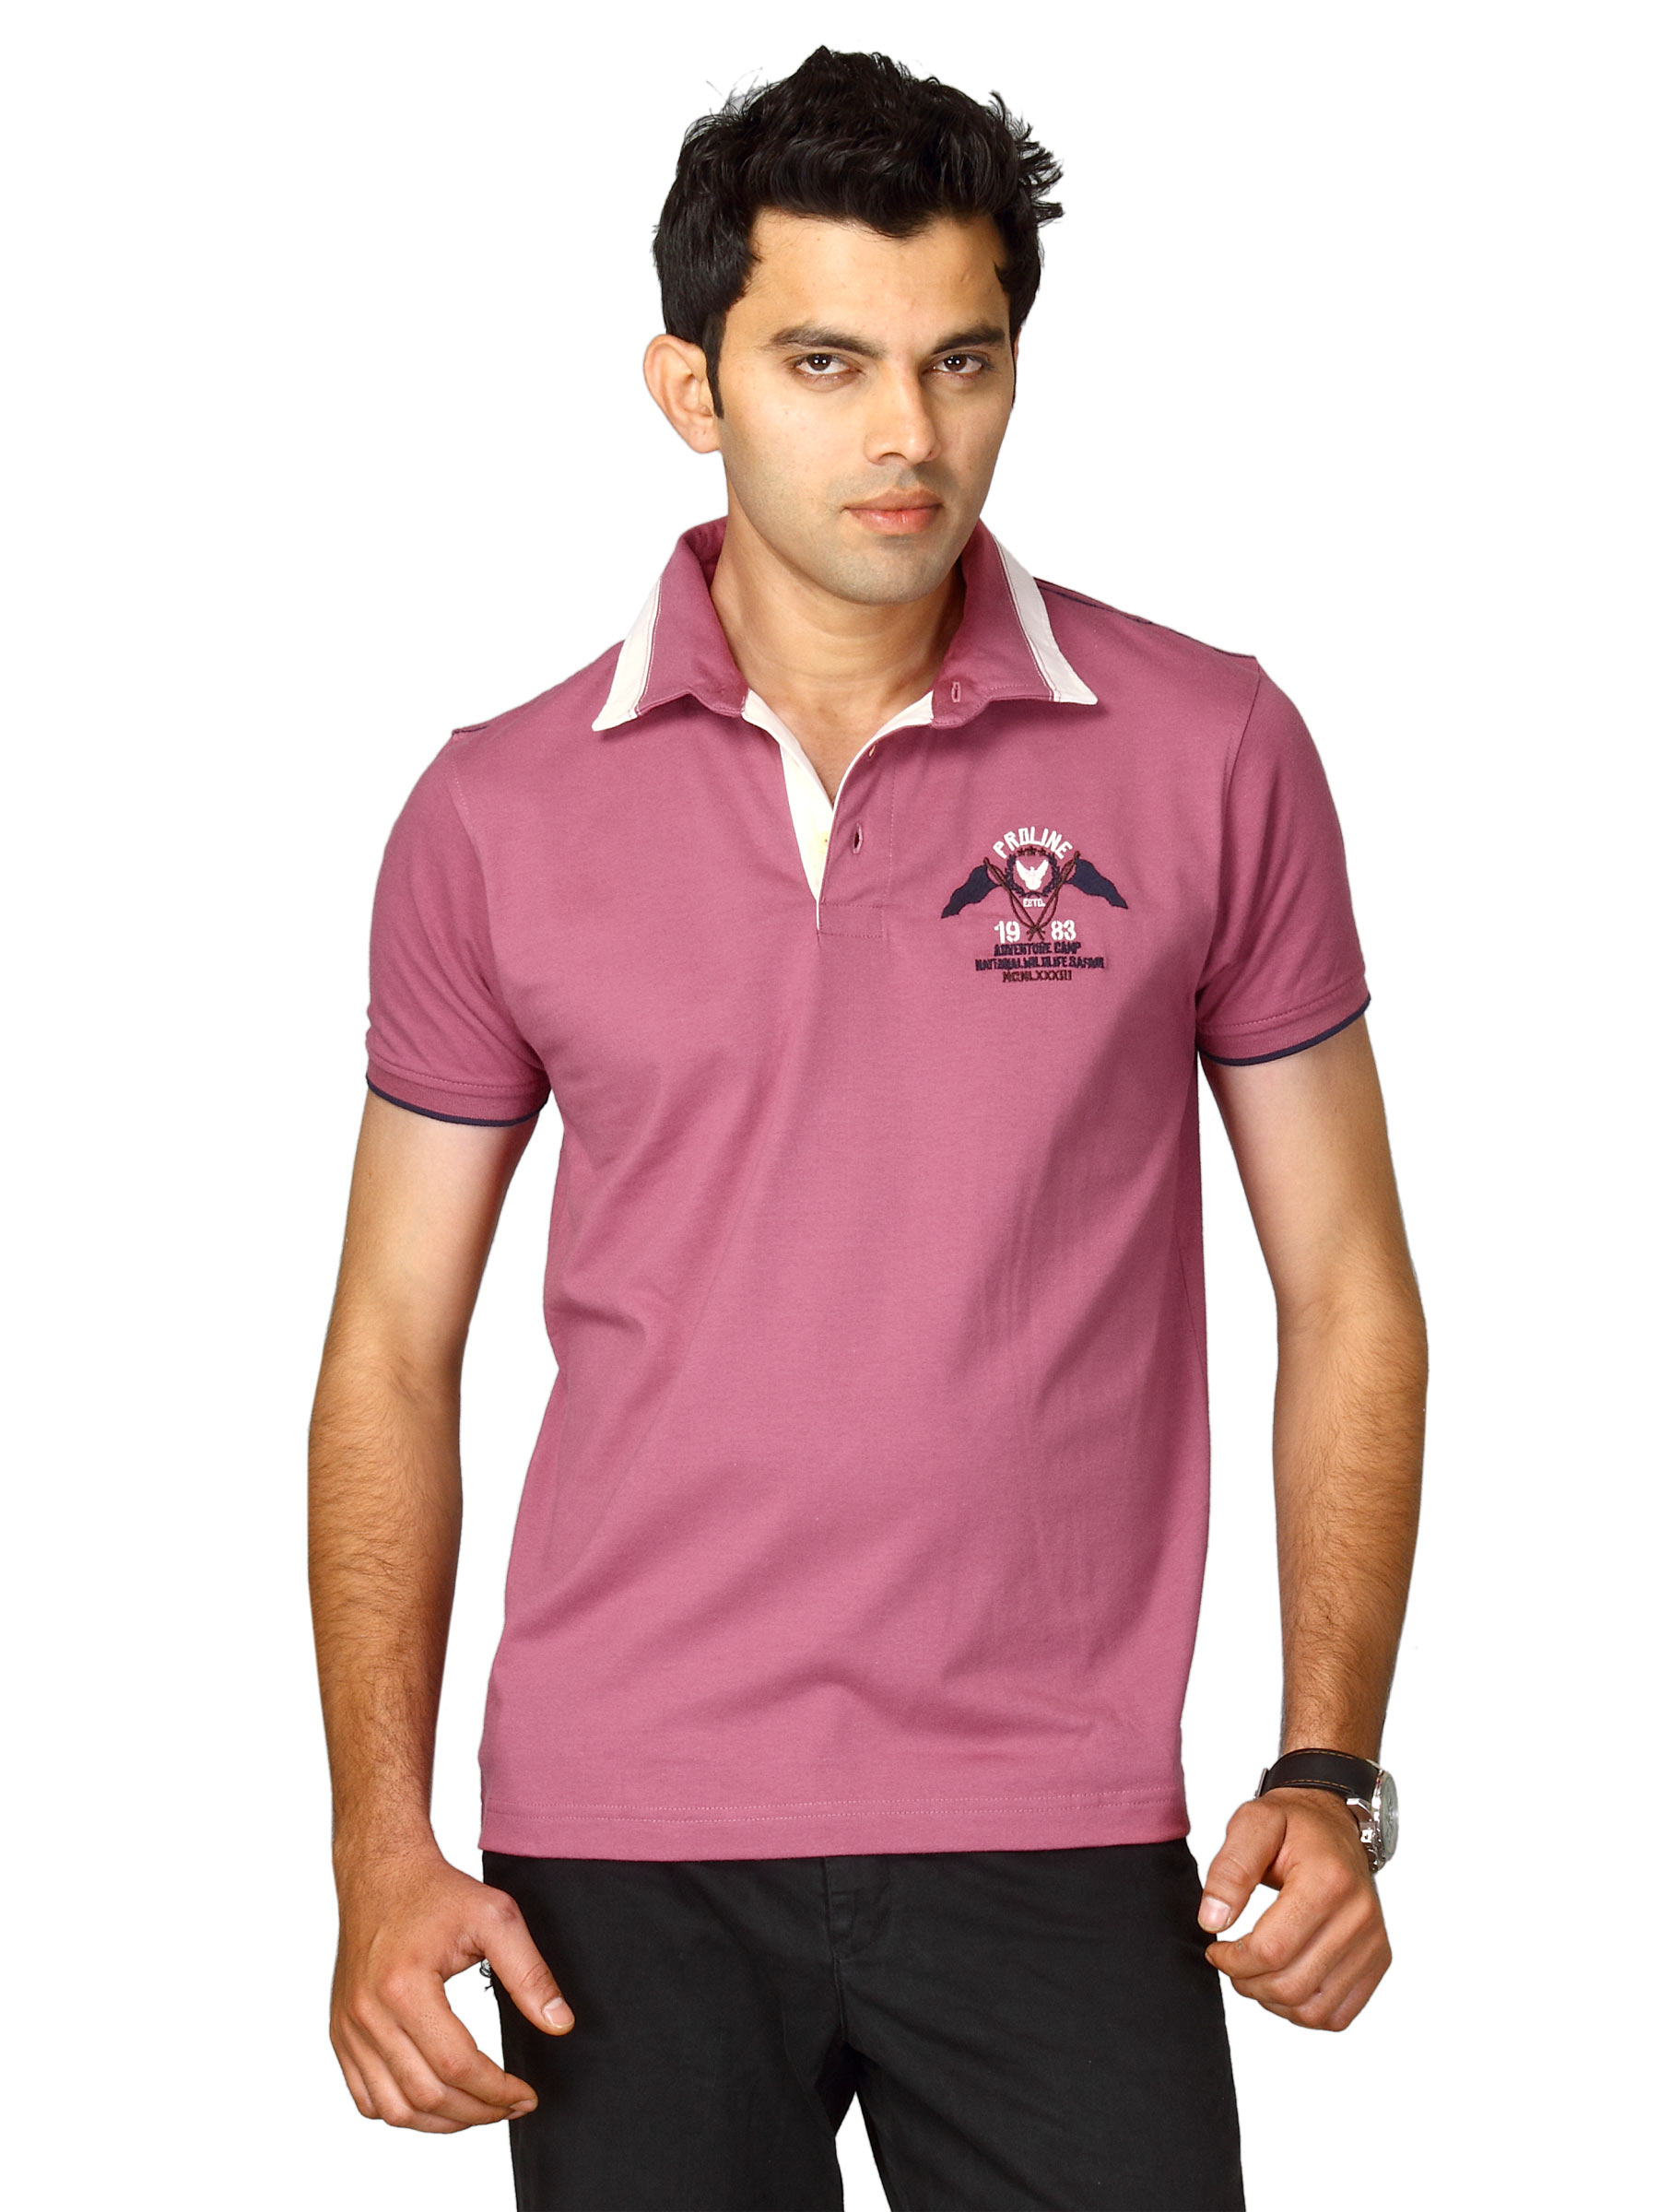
Proline Men Pink Polo T-shirt
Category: Apparel / Topwear / Tshirts
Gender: Men
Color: Pink
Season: Fall 2011
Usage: Casual